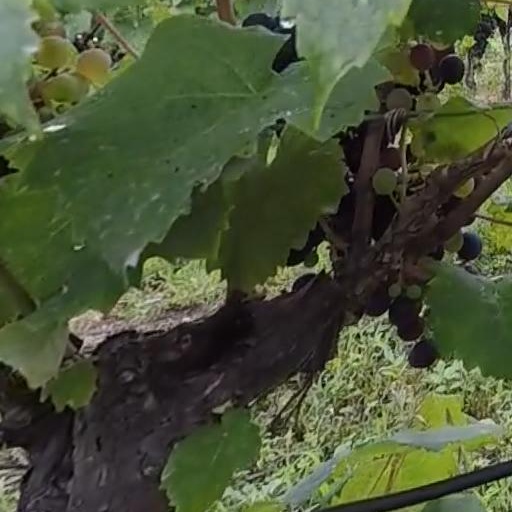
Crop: grape